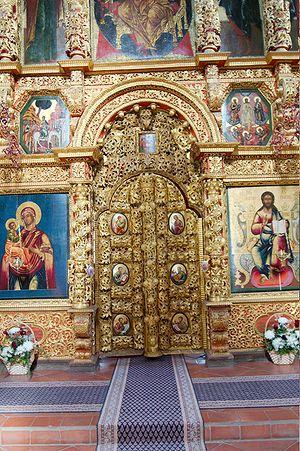
Les Saintes Portes sont les portes centrales de l'iconostase dans les églises orthodoxes ou catholiques de rite byzantin.